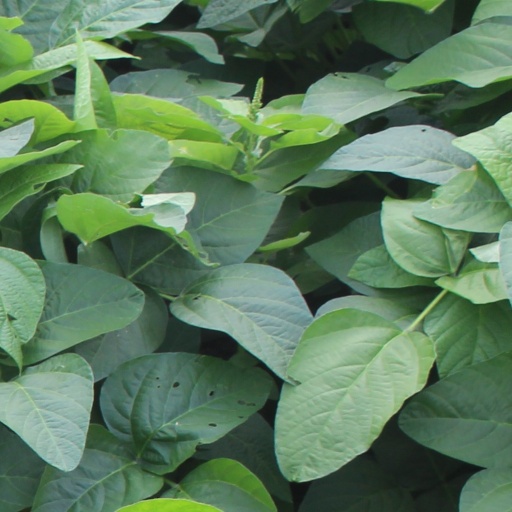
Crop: soybean